Prince Edward Viaduct

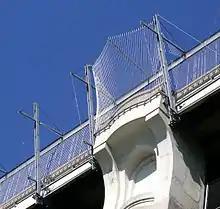
The Luminous Veil in 2005, shortly after its construction

The barrier was called the "Luminous Veil". Designed by architect Dereck Revington and engineers at Halcrow Yolles and completed in 2003, the Luminous Veil consists of over 9,000 steel rods, apart and high, stretched to cantilevered girders. The tensile structure was difficult to analyze and required several tests at the University of Toronto. Initially, cost prohibited the planned lighting to be installed on the top horizontal member. The lighting installation was completed in July 2015. The Luminous Veil received in 1999 a Canadian Architect Award of Excellence.